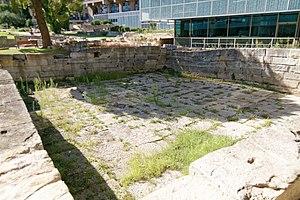
Le Jardin des Vestiges est un jardin abritant les vestiges archéologiques du Port antique de Marseille.